Ulla Skoog

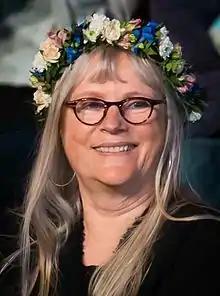
Ulla Skoog in 2015.

Ulla Marie Skoog (born 23 February 1951) is a Swedish actress and comedian. She also works as director in TV and at Stockholm City Theatre.